Johnny Dundee

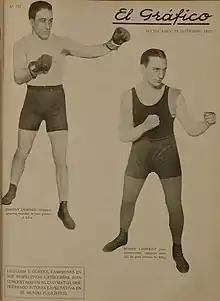
Johnny Dundee and Benny Leonard in 1923.

Dundee's loss (in a 15-round decision) to Joe Welling was the first bout to be held after New York enacted the Walker Law, which renewed legal professional boxing, set a 15-round maximum for fights, and created the various weight classes for bouts.